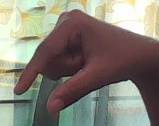
ASL sign: Q